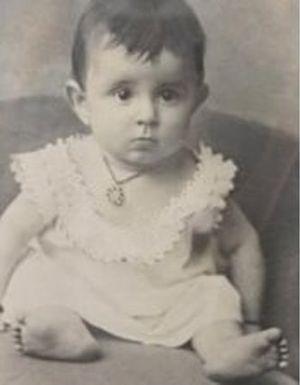
Emma Morano, née le 29 novembre 1899 à Civiasco et morte le 15 avril 2017 à Verbania-Pallanza, est une supercentenaire italienne.